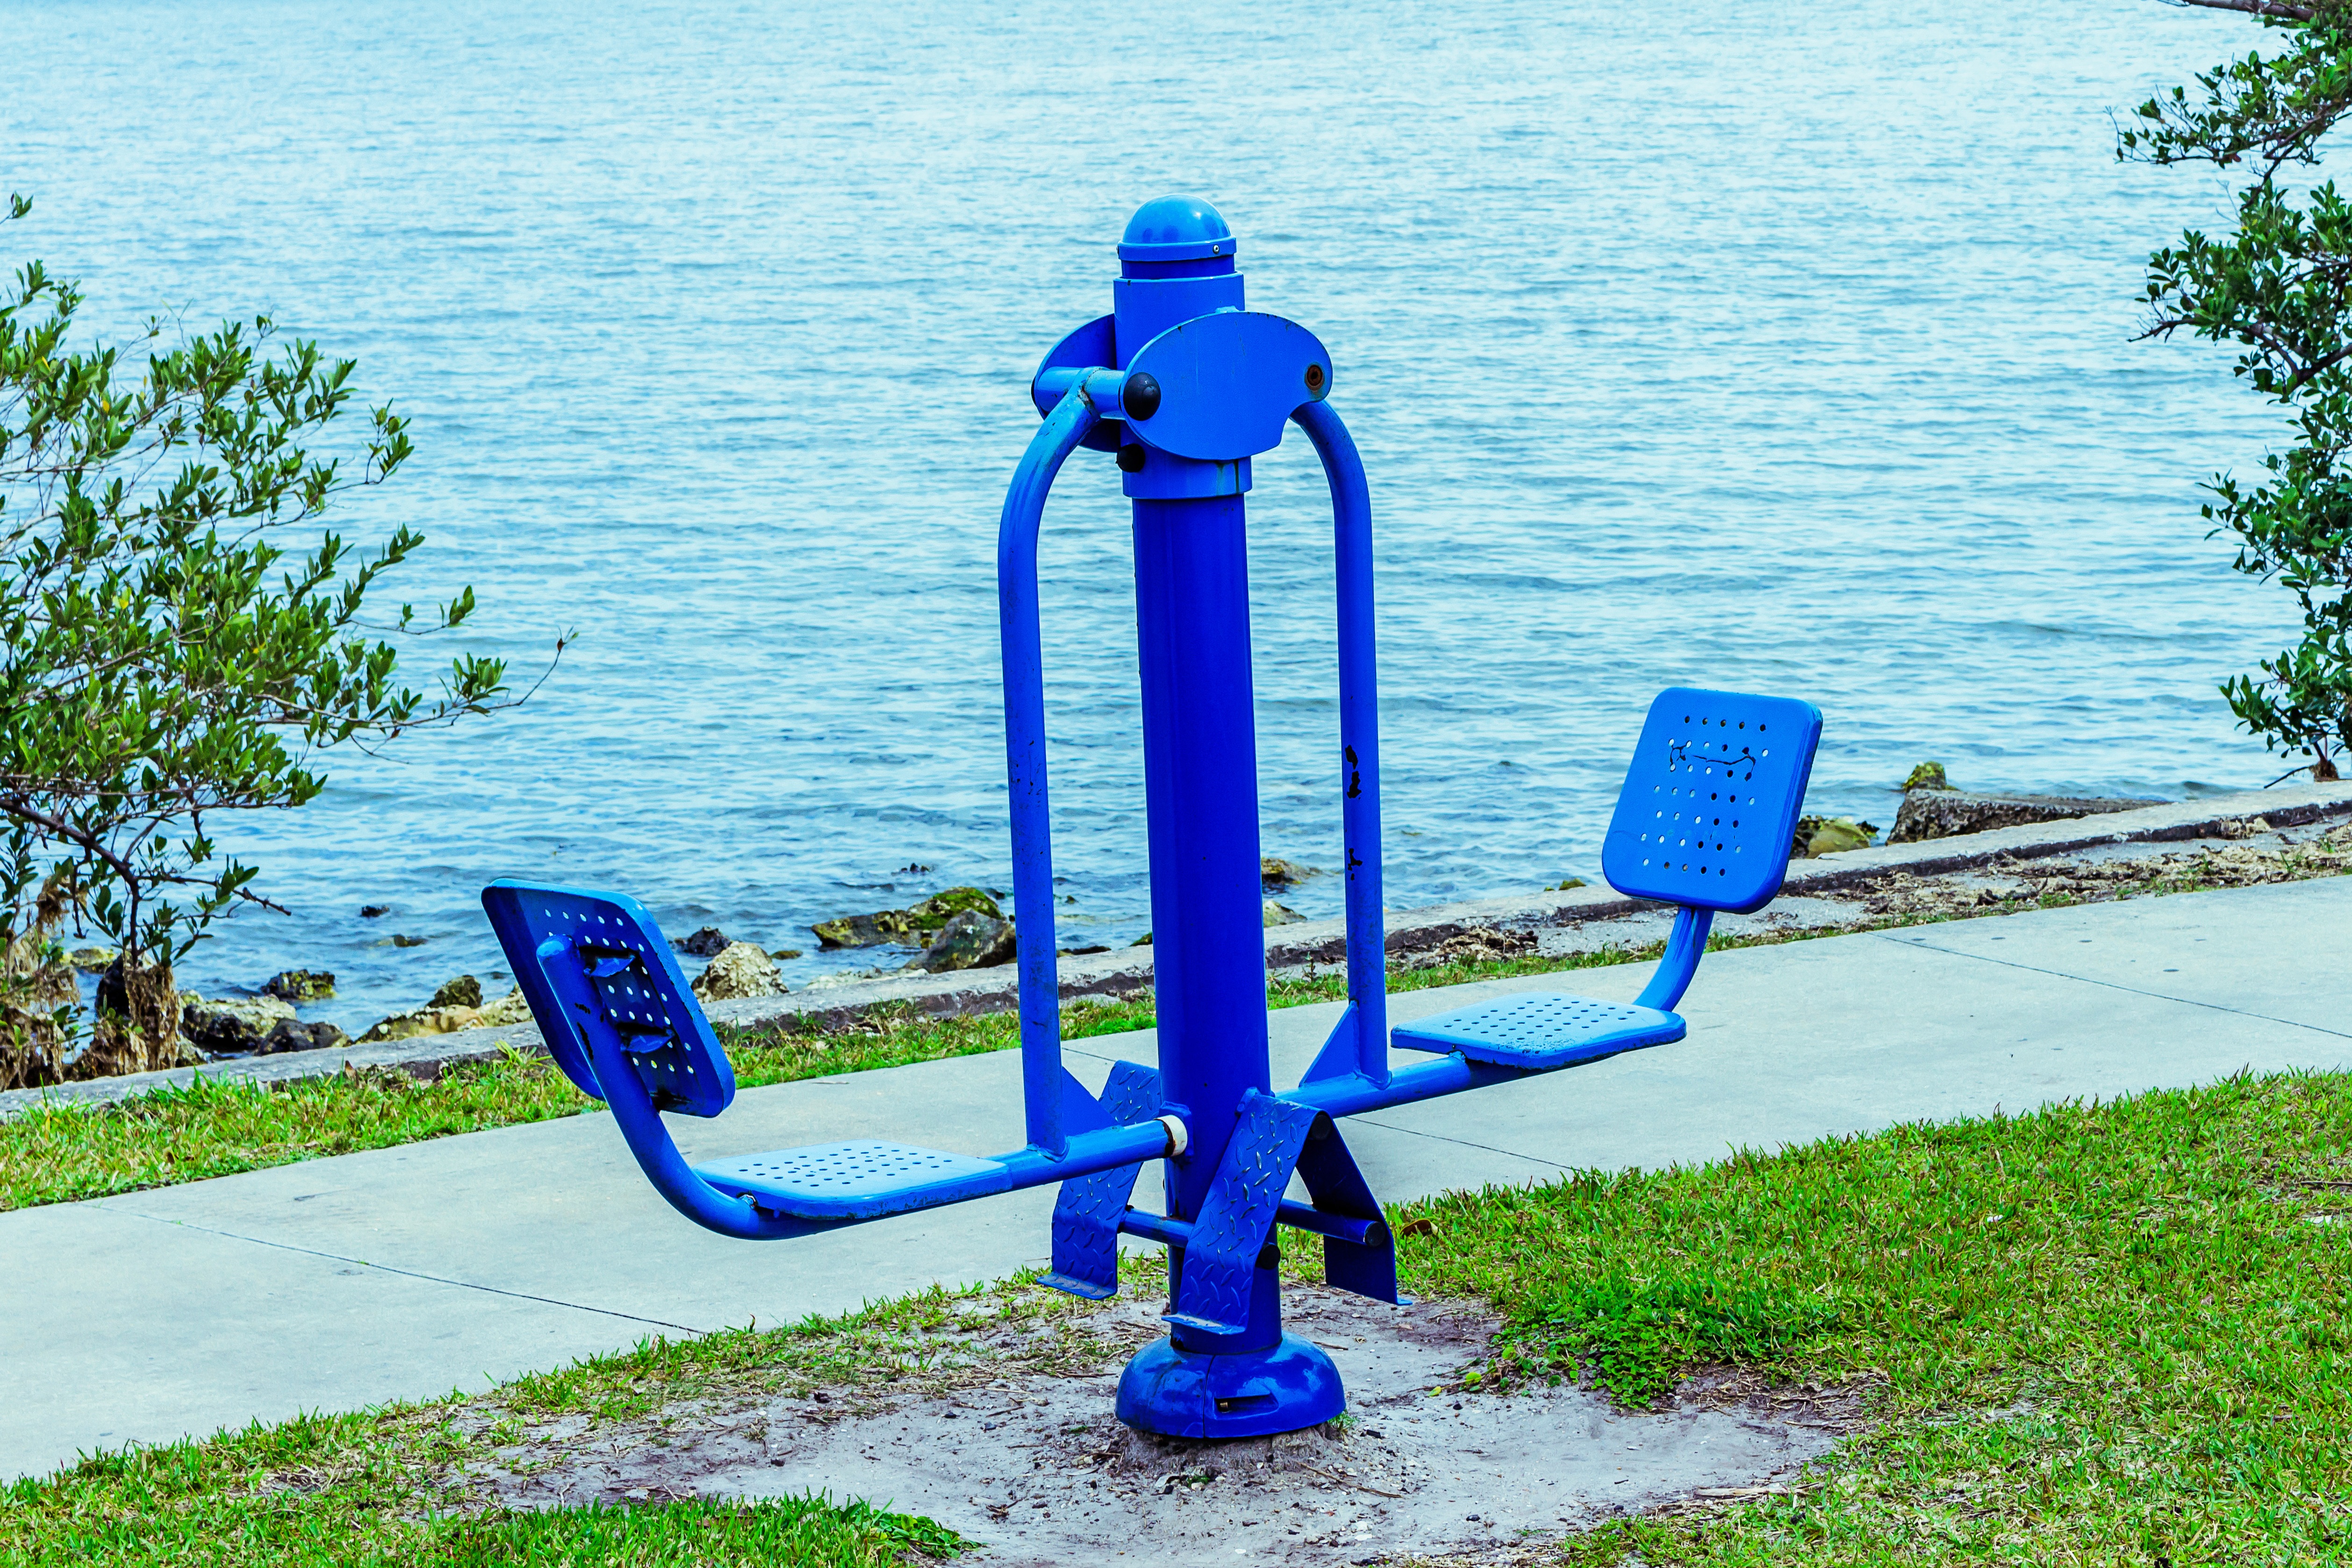
beach, water, sport, wind, blue, exercise, leisure, playground, open air, surfing equipment and supplies, outdoor play equipment, playground slide